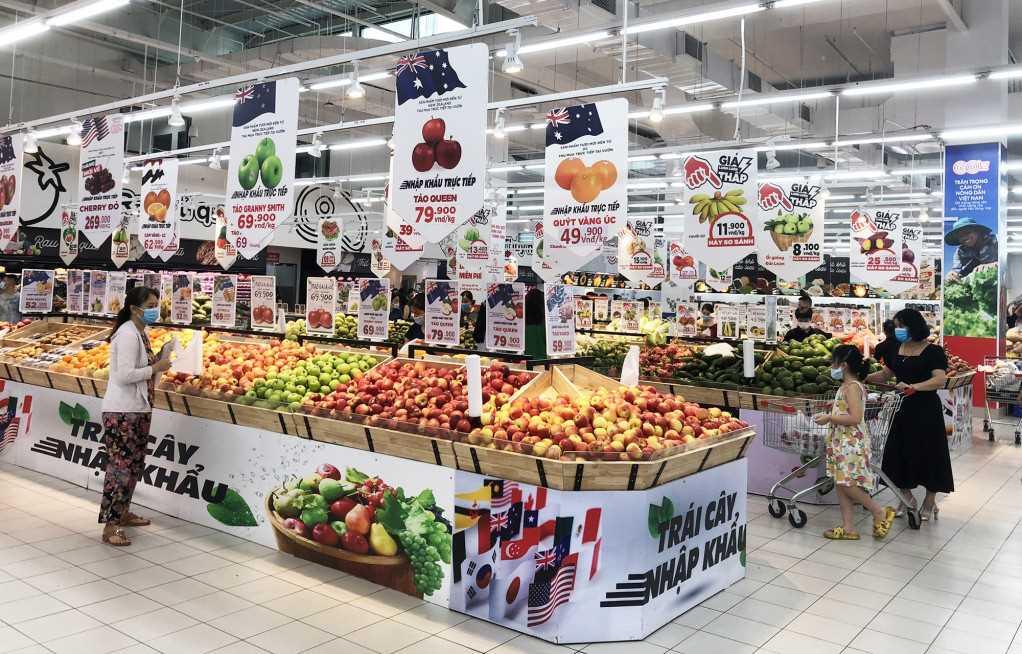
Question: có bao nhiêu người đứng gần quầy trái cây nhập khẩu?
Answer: có một người đứng gần quầy trái cây nhập khẩu